Satire

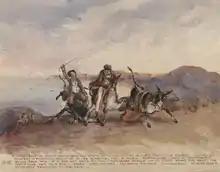
A Victorian satirical sketch depicting a gentleman's donkey race in 1852

The Age of Enlightenment, an intellectual movement in the 17th and 18th centuries advocating rationality, produced a great revival of satire in Britain. This was fuelled by the rise of partisan politics, with the formalisation of the Tory and Whig parties—and also, in 1714, by the formation of the Scriblerus Club, which included Alexander Pope, Jonathan Swift, John Gay, John Arbuthnot, Robert Harley, Thomas Parnell, and Henry St John, 1st Viscount Bolingbroke. This club included several of the notable satirists of early-18th-century Britain. They focused their attention on Martinus Scriblerus, "an invented learned fool... whose work they attributed all that was tedious, narrow-minded, and pedantic in contemporary scholarship". In their hands astute and biting satire of institutions and individuals became a popular weapon. The turn to the 18th century was characterized by a switch from Horatian, soft, pseudo-satire, to biting "juvenal" satire.